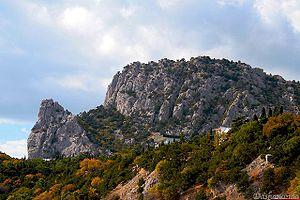
Le mont Kochka ou mont Kichka est une montagne des monts de Crimée, qui surplombe la petite ville de Simeïz, dans l'aire urbaine de Yalta.